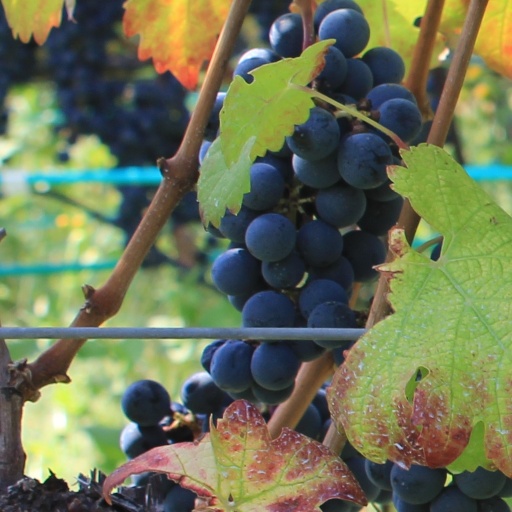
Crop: grape